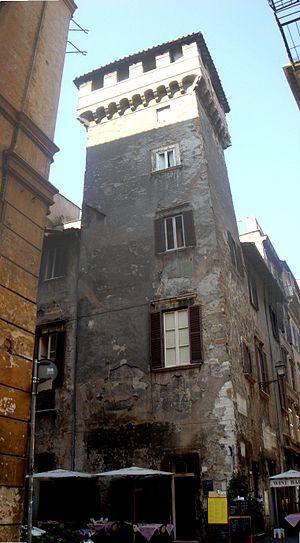
"Les tours de Rome sont des constructions anciennes emblématiques de l'époque médiévale de la ville de Rome. Elles sont caractéristiques de la puissance et de la domination de plusieurs familles nobles, en particulier dans la période entre 900 et 1300. À l'époque on en comptait plus de 300, ce qui valait à la cité de surnom de ""Roma turrita"".